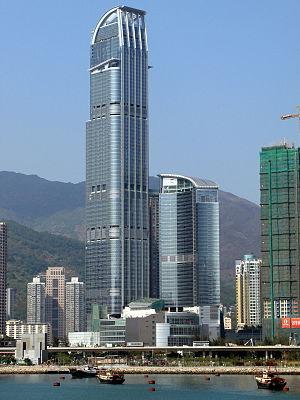
DLN Architects est l'une des plus importantes agence d'architecture de Hong Kong, l'une des plus importantes de Chine et celle qui a le plus conçu de gratte-ciel dans le monde après l'agence américaine SOM. Elle a conçu beaucoup des plus hauts gratte-ciel de Hong Kong ainsi que des gratte-ciel en Chine continentale. L'agence a une assise internationale avec des bureaux à Abou Dhabi, Shenzhen et Pékin, et participe à des projets de toute nature au Moyen-Orient, dans toute l'Asie et en Europe de l'est.
La Nina Tower est un gratte-ciel de 319 mètres situé à Hong Kong.